Supreme Court of Victoria (building)

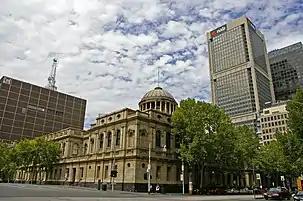
The Supreme Court building as seen from the corner of William St and Lonsdale St

The Supreme Court (Building), is a court building located at 192-228 William Street in Melbourne, Australia. It is part of a complex of buildings which, together with the Supreme Court Library and Court of Appeal, are known as the Melbourne Law Courts. It is currently the home to the Supreme Court of Victoria, the most senior court in the state of Victoria, and inferior only to the High Court of Australia. The Supreme Court has occupied the site since its first sitting in February 1884.